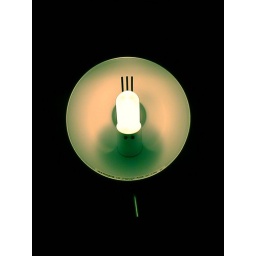
lamp in my bedroom